Shepherd Wheel

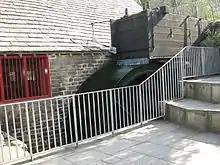
Shepherd Wheel water wheel

In William Beighton's time, the land was originally owned by Gilbert Talbot, 7th Earl of Shrewsbury, who was Lord of the Manor of Sheffield. When he died, his estates passed to Thomas Howard, who became Duke of Norfolk. The land remained with the Dukes of Norfolk until 1900, when Sheffield City Council bought Whiteley Woods to make a public park. The sale also included Shepherd Wheel itself. After a campaign by local history societies, the wheel was restored and opened as a museum in 1962. The museum was closed in 1997 and passed to the management of the Sheffield Industrial Museums Trust in 1998.